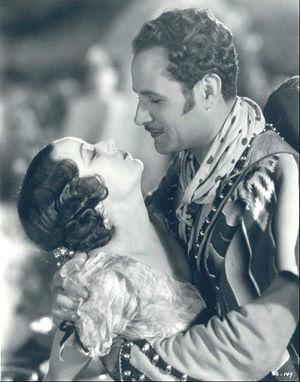
Captain Thunder est un film américain réalisé par Alan Crosland en 1930.
Earl Luick est un costumier américain, né le 13 mars 1904 à Belding, mort le 29 septembre 2003 à Riverhead.